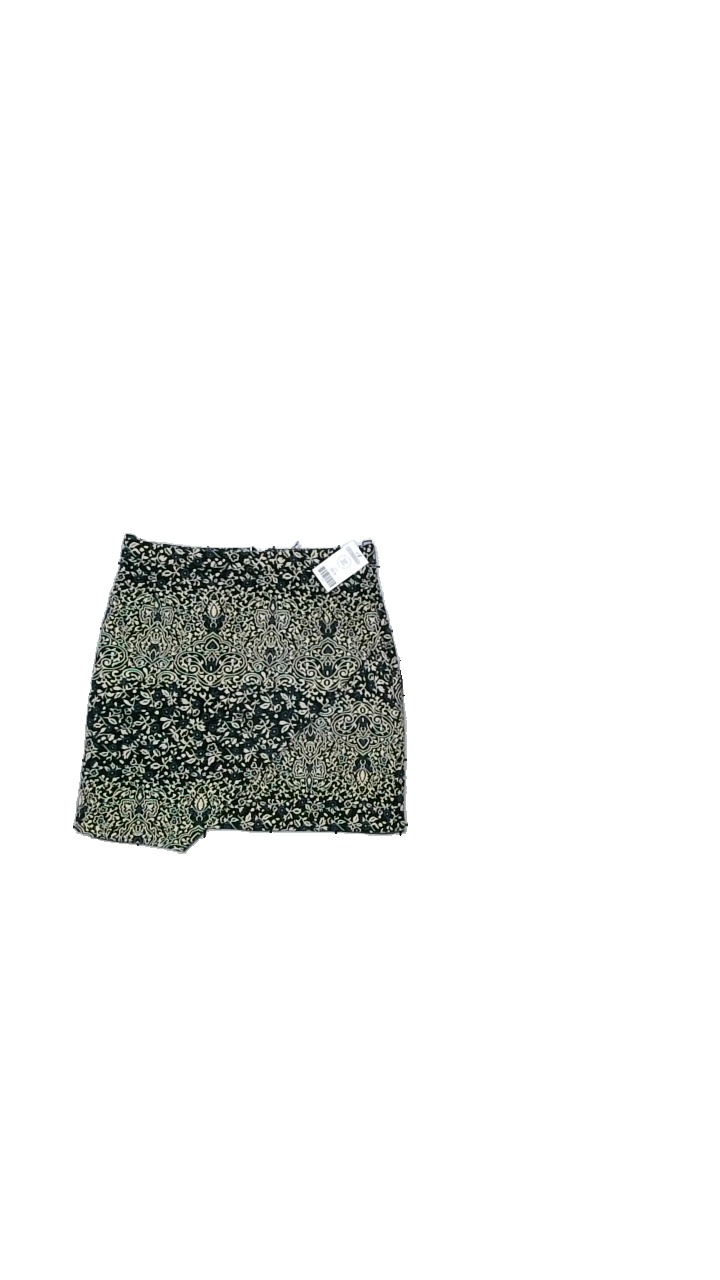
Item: Skirt (Ladies)
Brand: H&m
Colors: Black, White, Blue
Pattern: Other
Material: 71% polyester, 28% cotton, 1% elastane
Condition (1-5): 5
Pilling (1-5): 5
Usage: Reuse
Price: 50-100